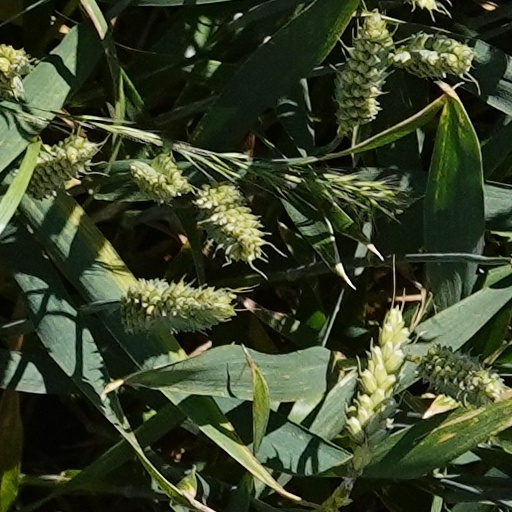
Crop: wheat